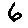
Label: 6